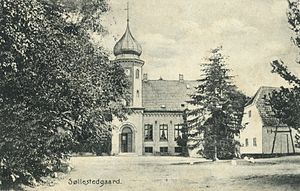
Søllestedgård
Søllestedgaard på postkort fra begyndelsen af 1900-tallet.
Søllestedgård
Søllestedgaard er en gammel Sædegård som ligger i Søllested Sogn, Lollands Sønder Herred, Maribo Amt, Lolland Kommune. Den nævnes første gang i 1462.